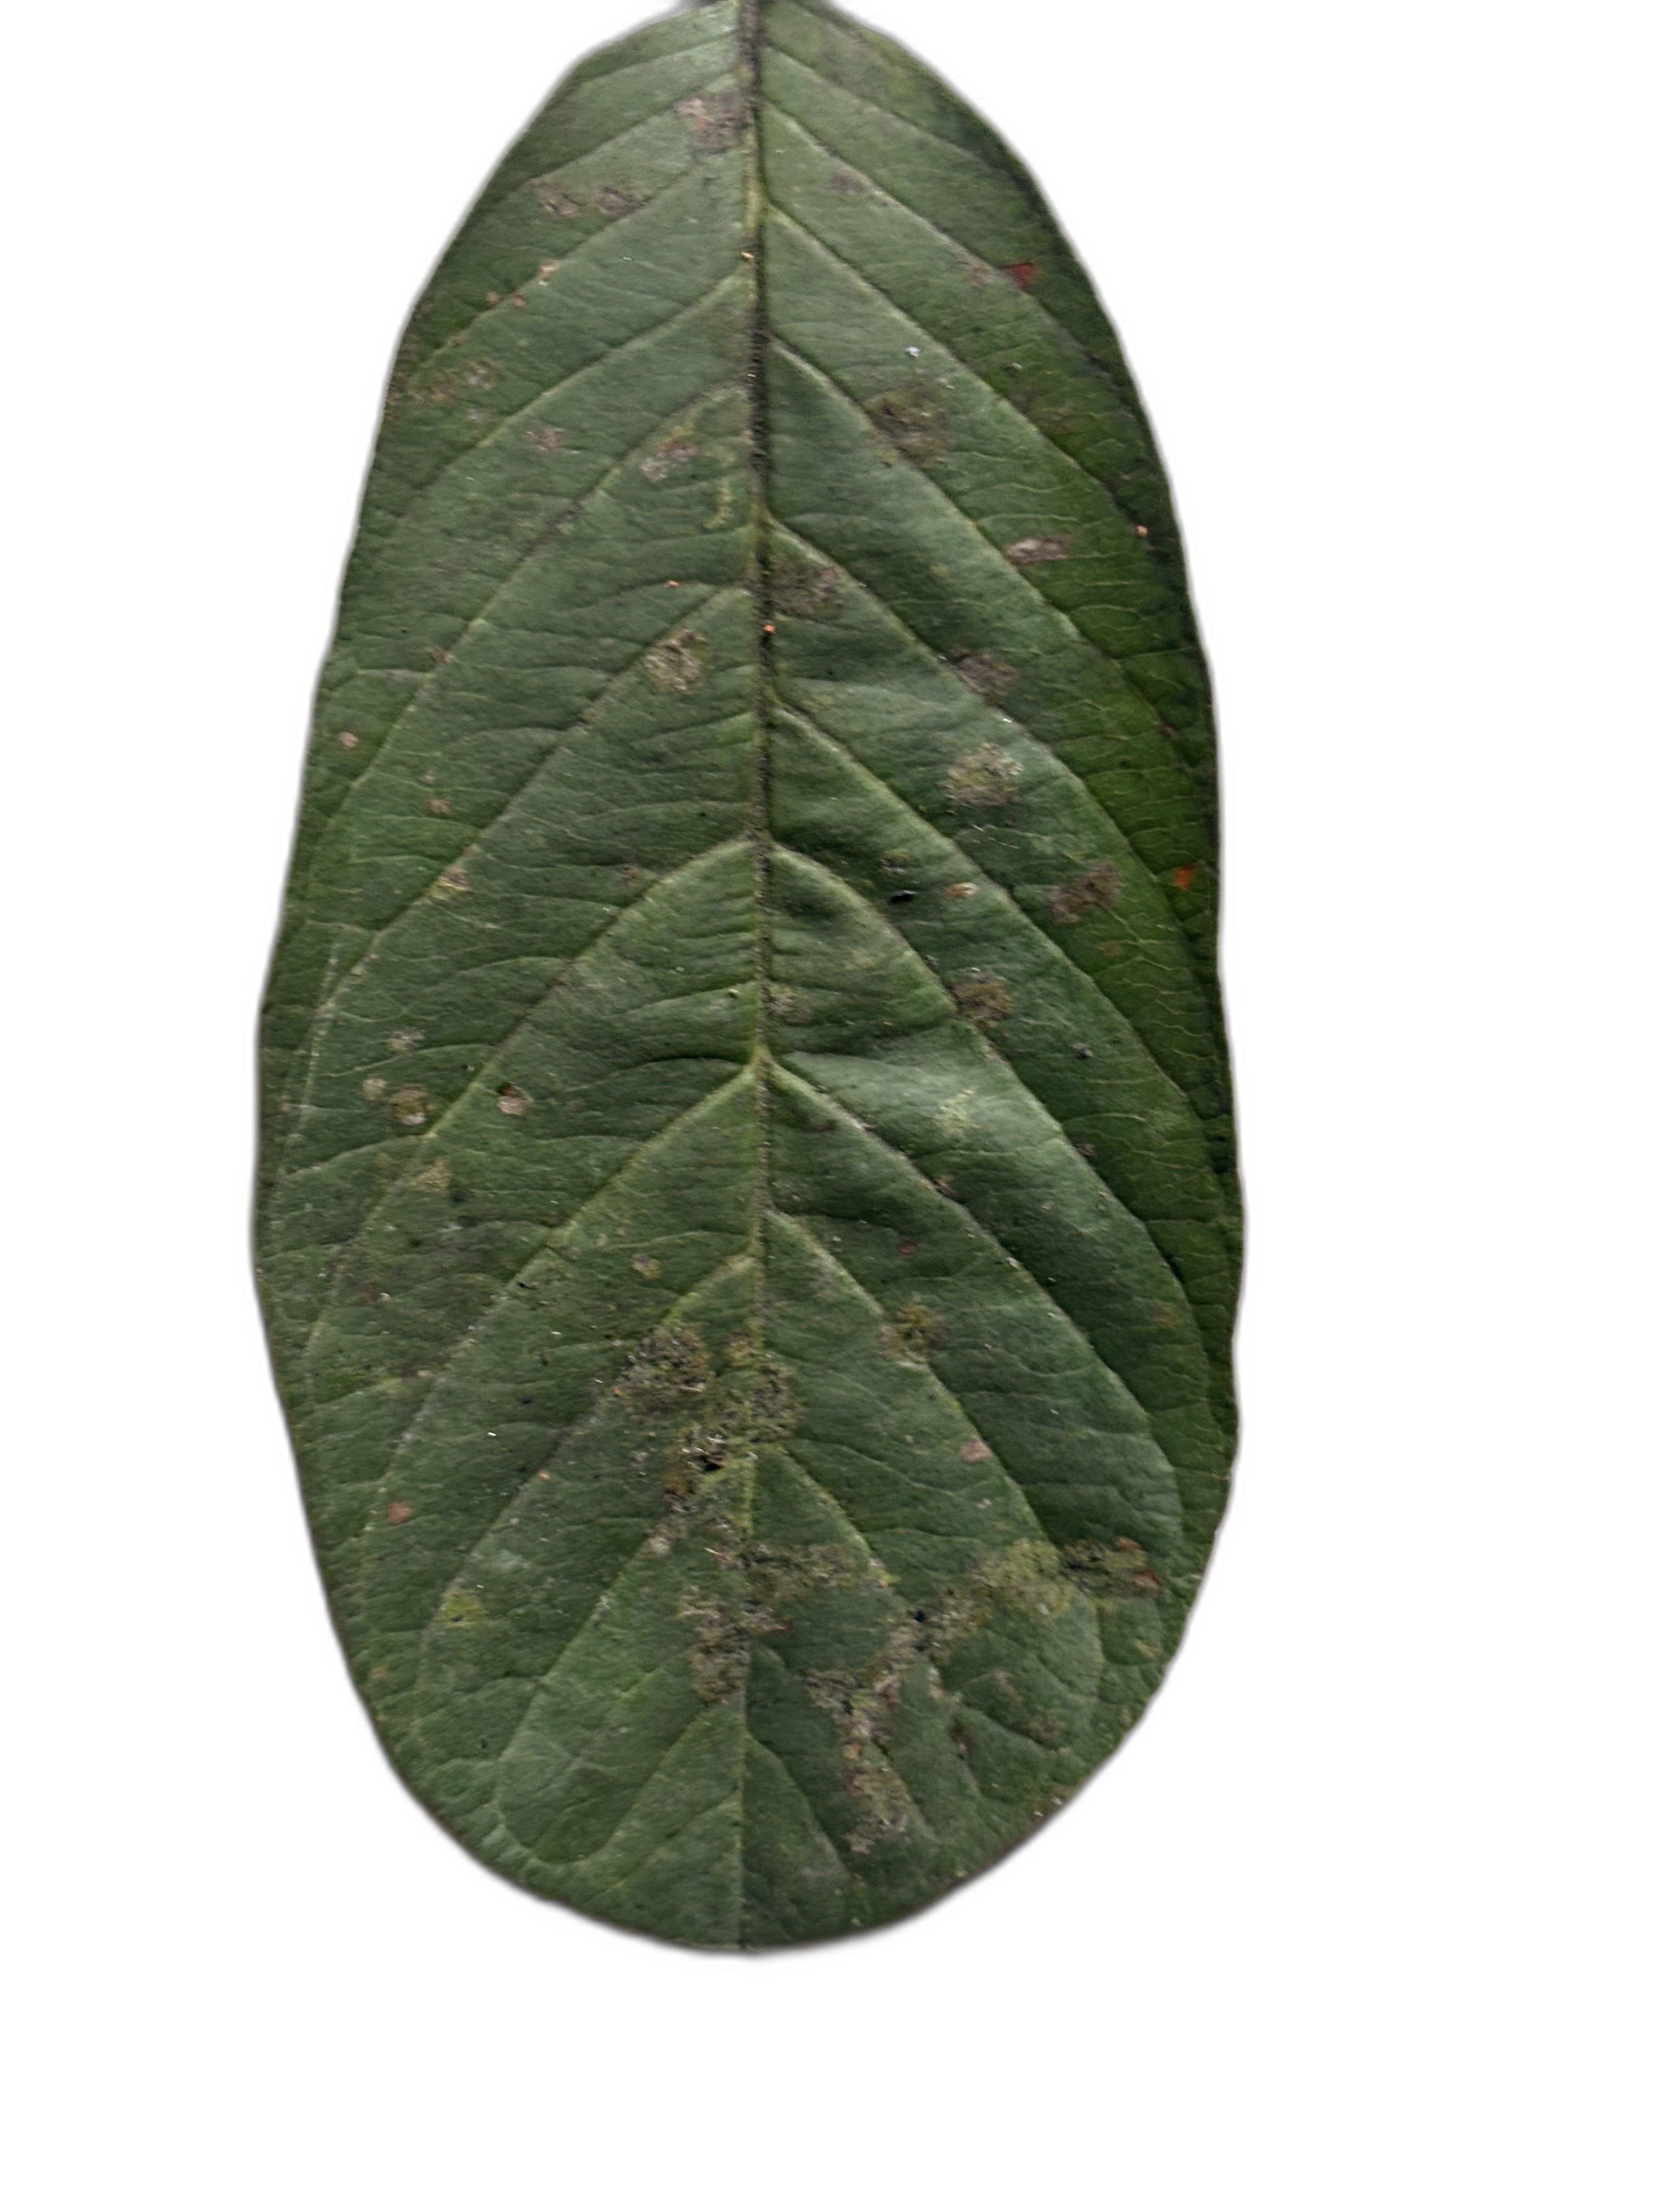
Plant part: leaf
Disease: Anthracnose